William Postance

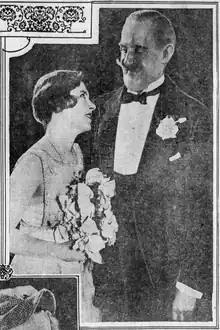
June Walker and William Postance in "Gentlemen Prefer Blondes" (1927)

William C. F. Postance (June 4, 1874 – April 14, 1953) was an American and British theatre actor, playwright, producer, director and silent film actor.